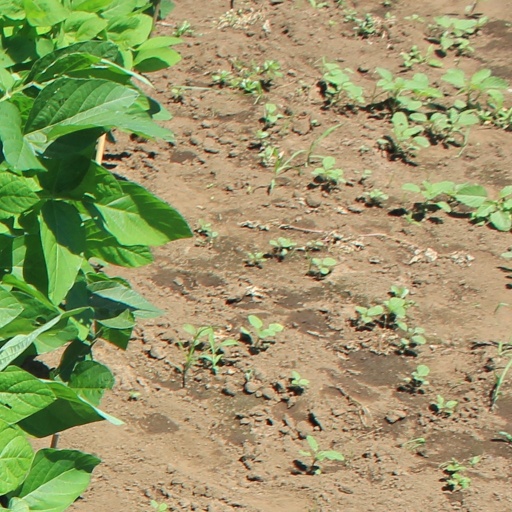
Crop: soybean